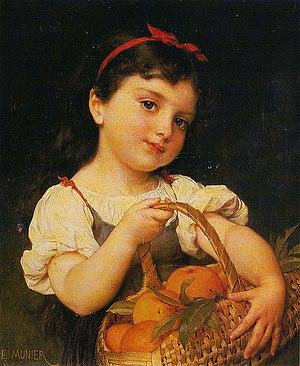
La fillette au panier d'oranges